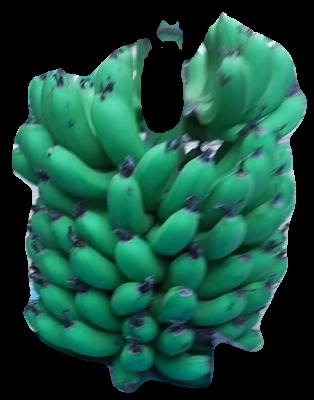
Variety: pachbale
Grade: grade2